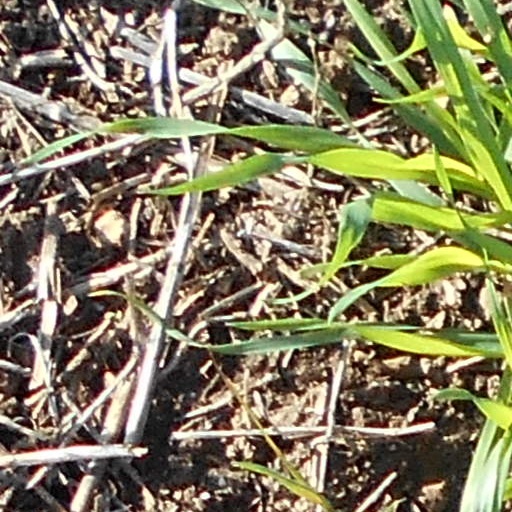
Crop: wheat